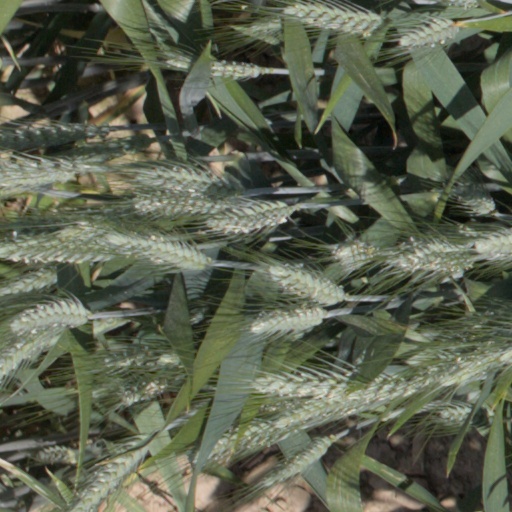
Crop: wheat